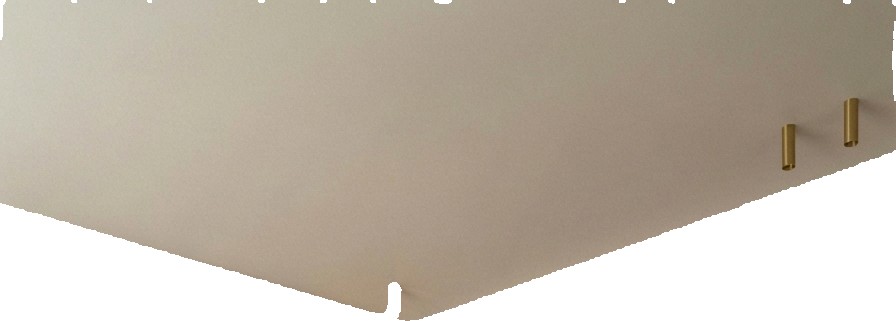
Surface category: ceiling